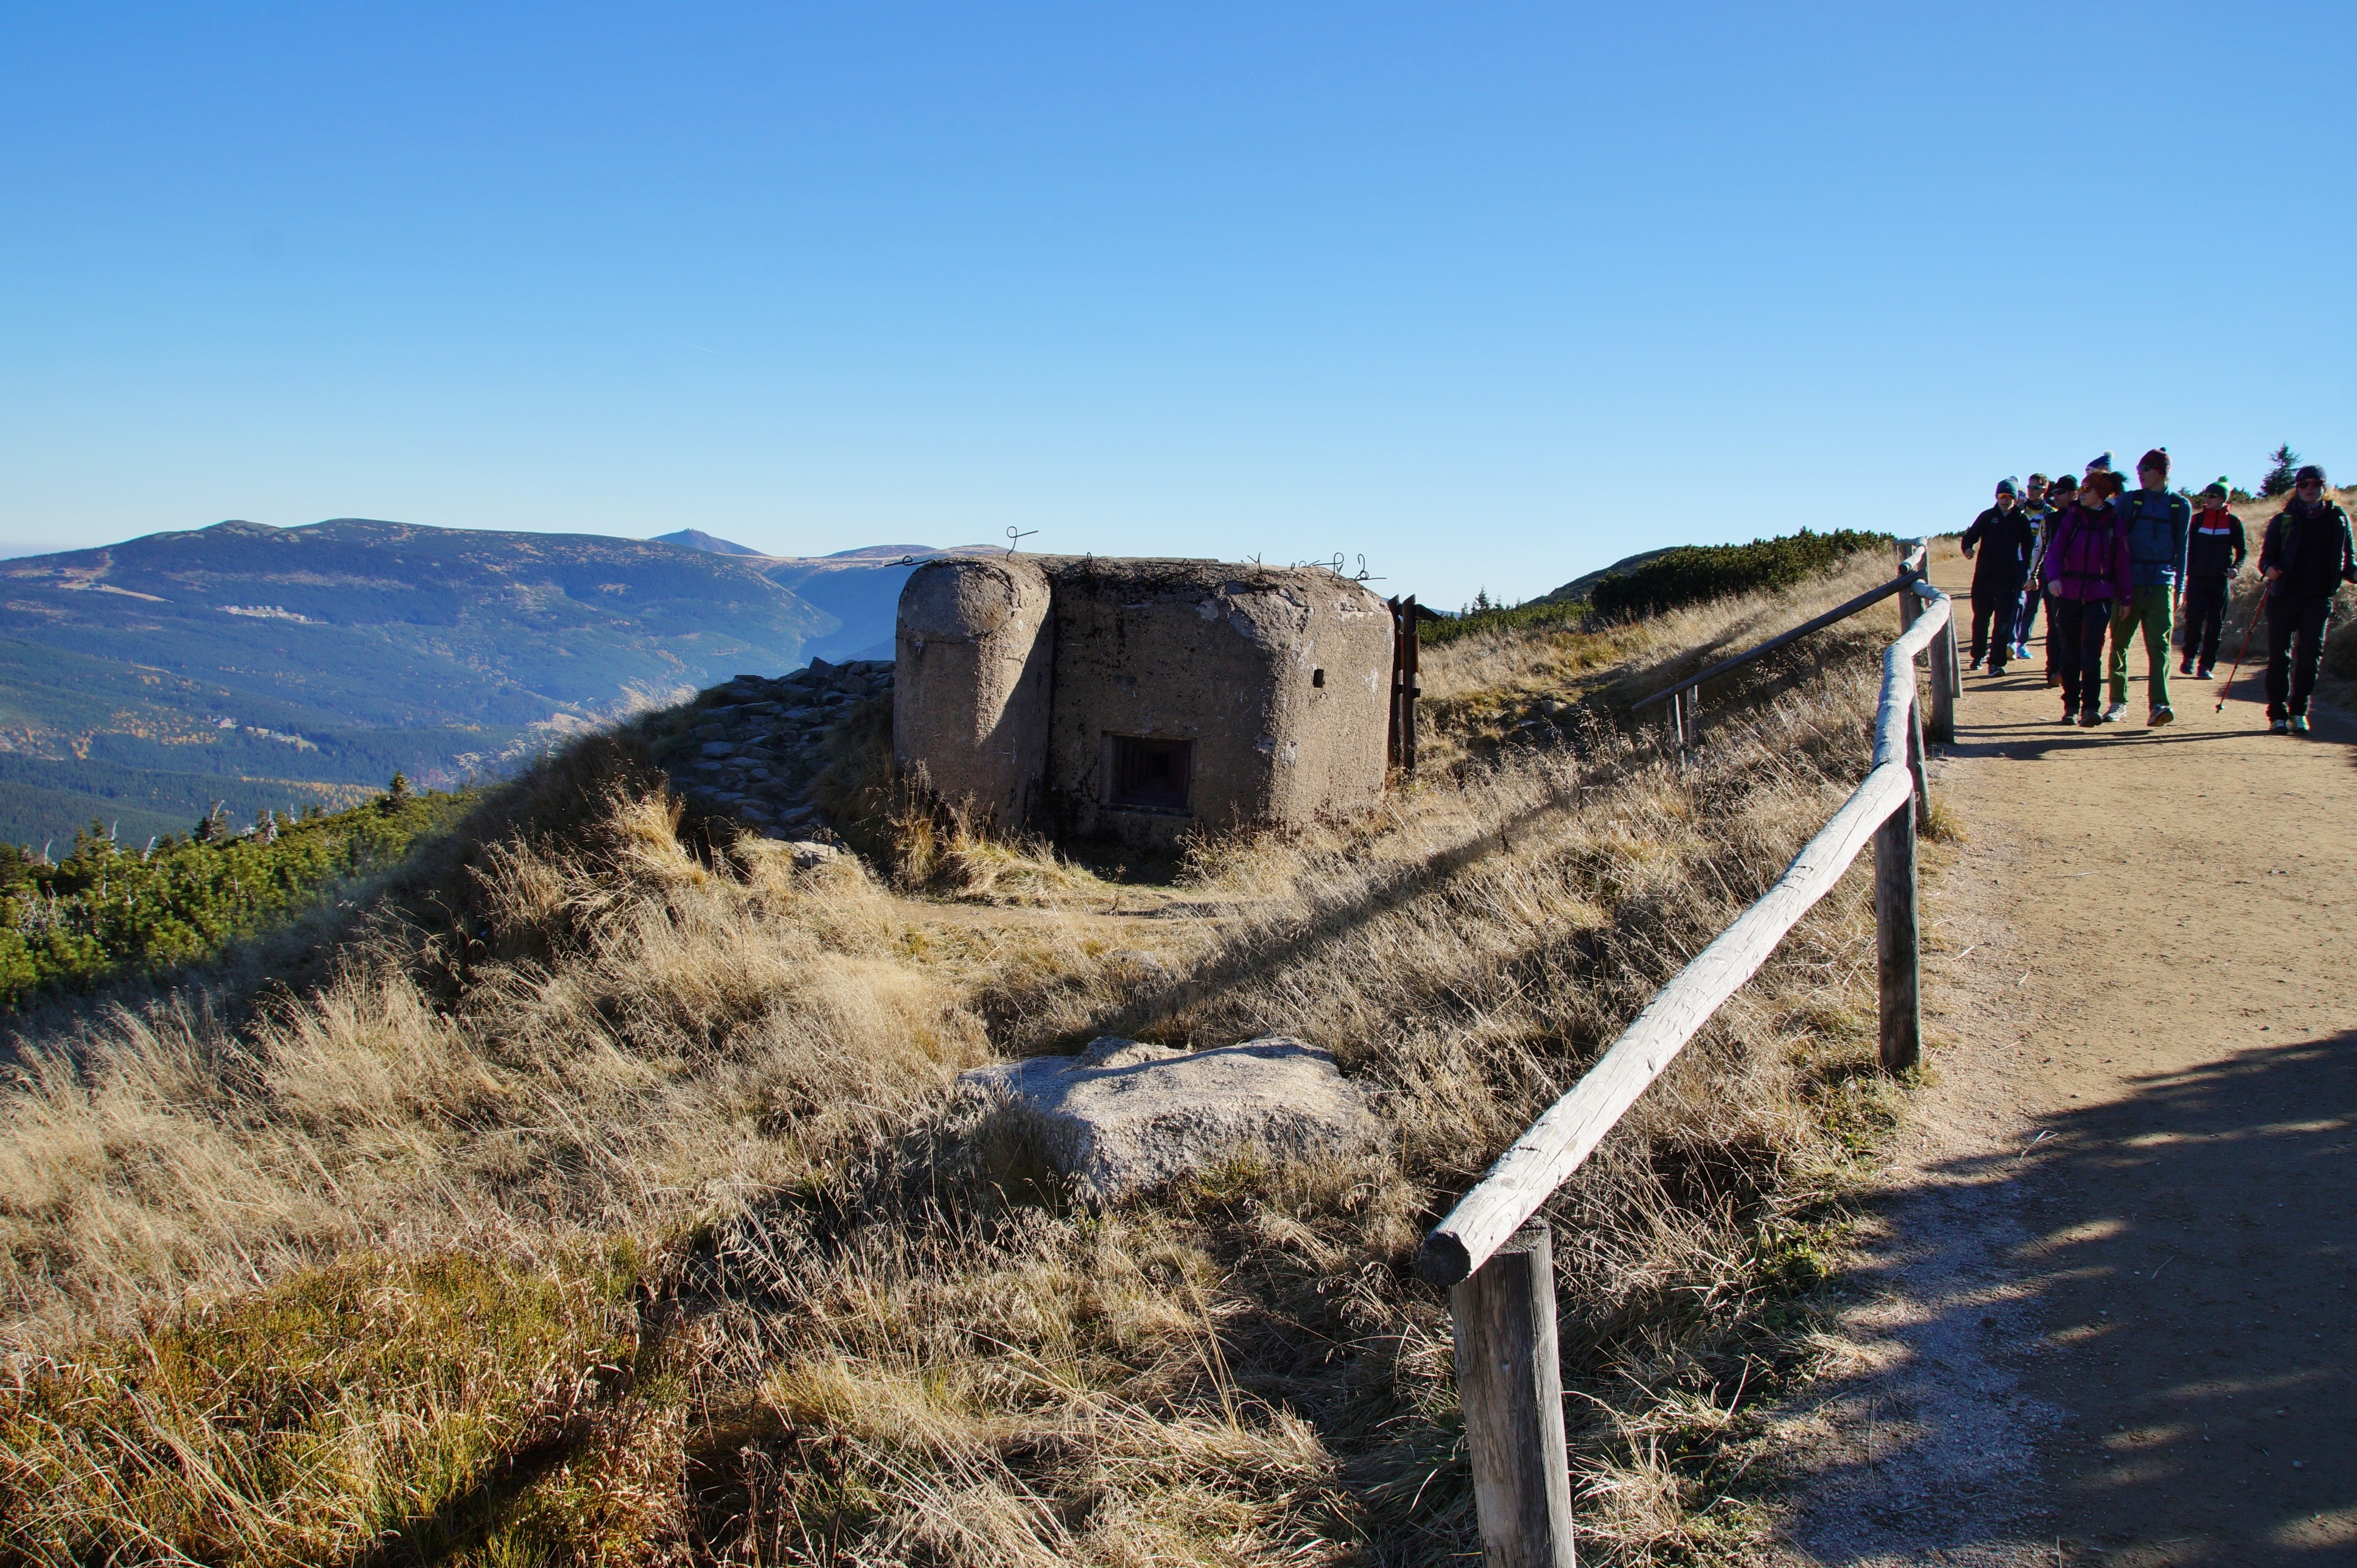
landscape, path, walking, mountain, trail, adventure, valley, cliff, tourism, terrain, geology, mountains, cover, bunker, comb, the giant mountains, op k